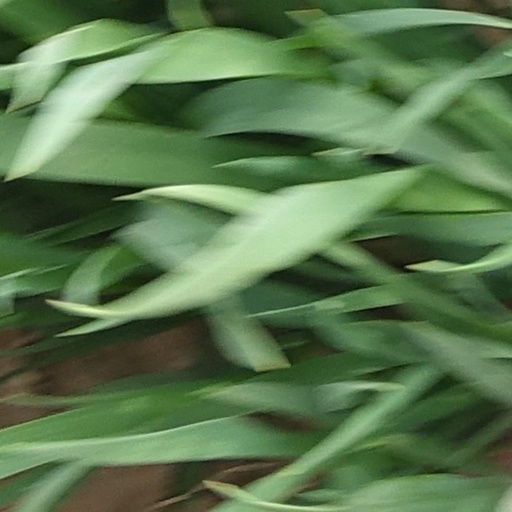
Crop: wheat